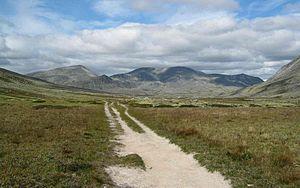
Le parc national de Rondane est le parc national le plus ancien de Norvège. Il fut créé le 21 décembre 1962 afin de protéger une des zones du pays ayant un risque écologique important. Le parc contient de nombreux pics supérieurs à 2000 mètres, le plus élevé étant le Rondslottet avec 2178 mètres d'altitude. Dans cette zone habite une colonie importante de rennes.